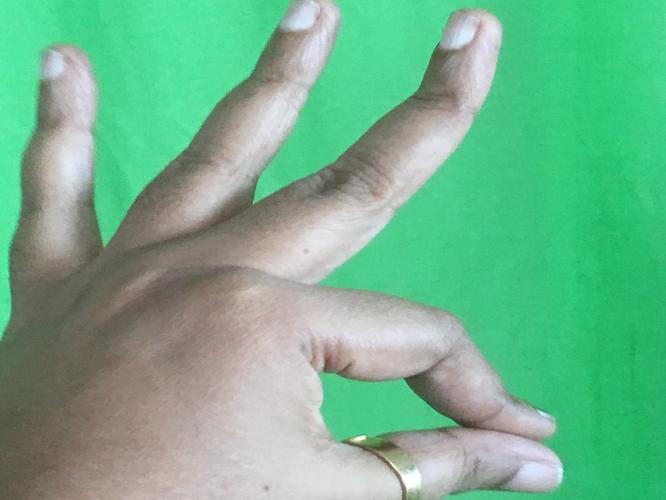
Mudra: Hamsasyam
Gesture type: single_hand